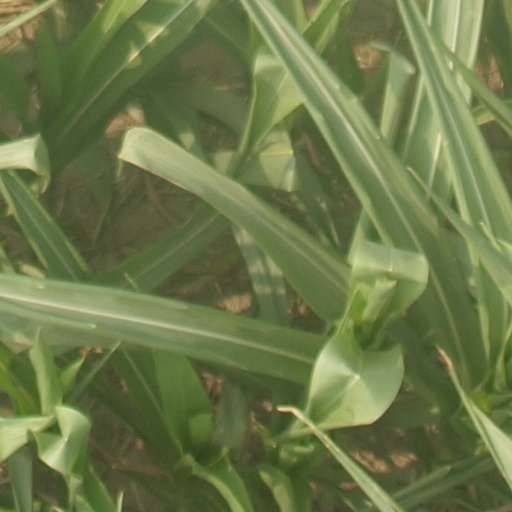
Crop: maize; corn